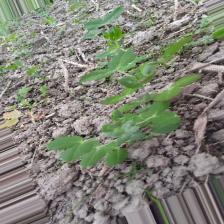
Label: Normal